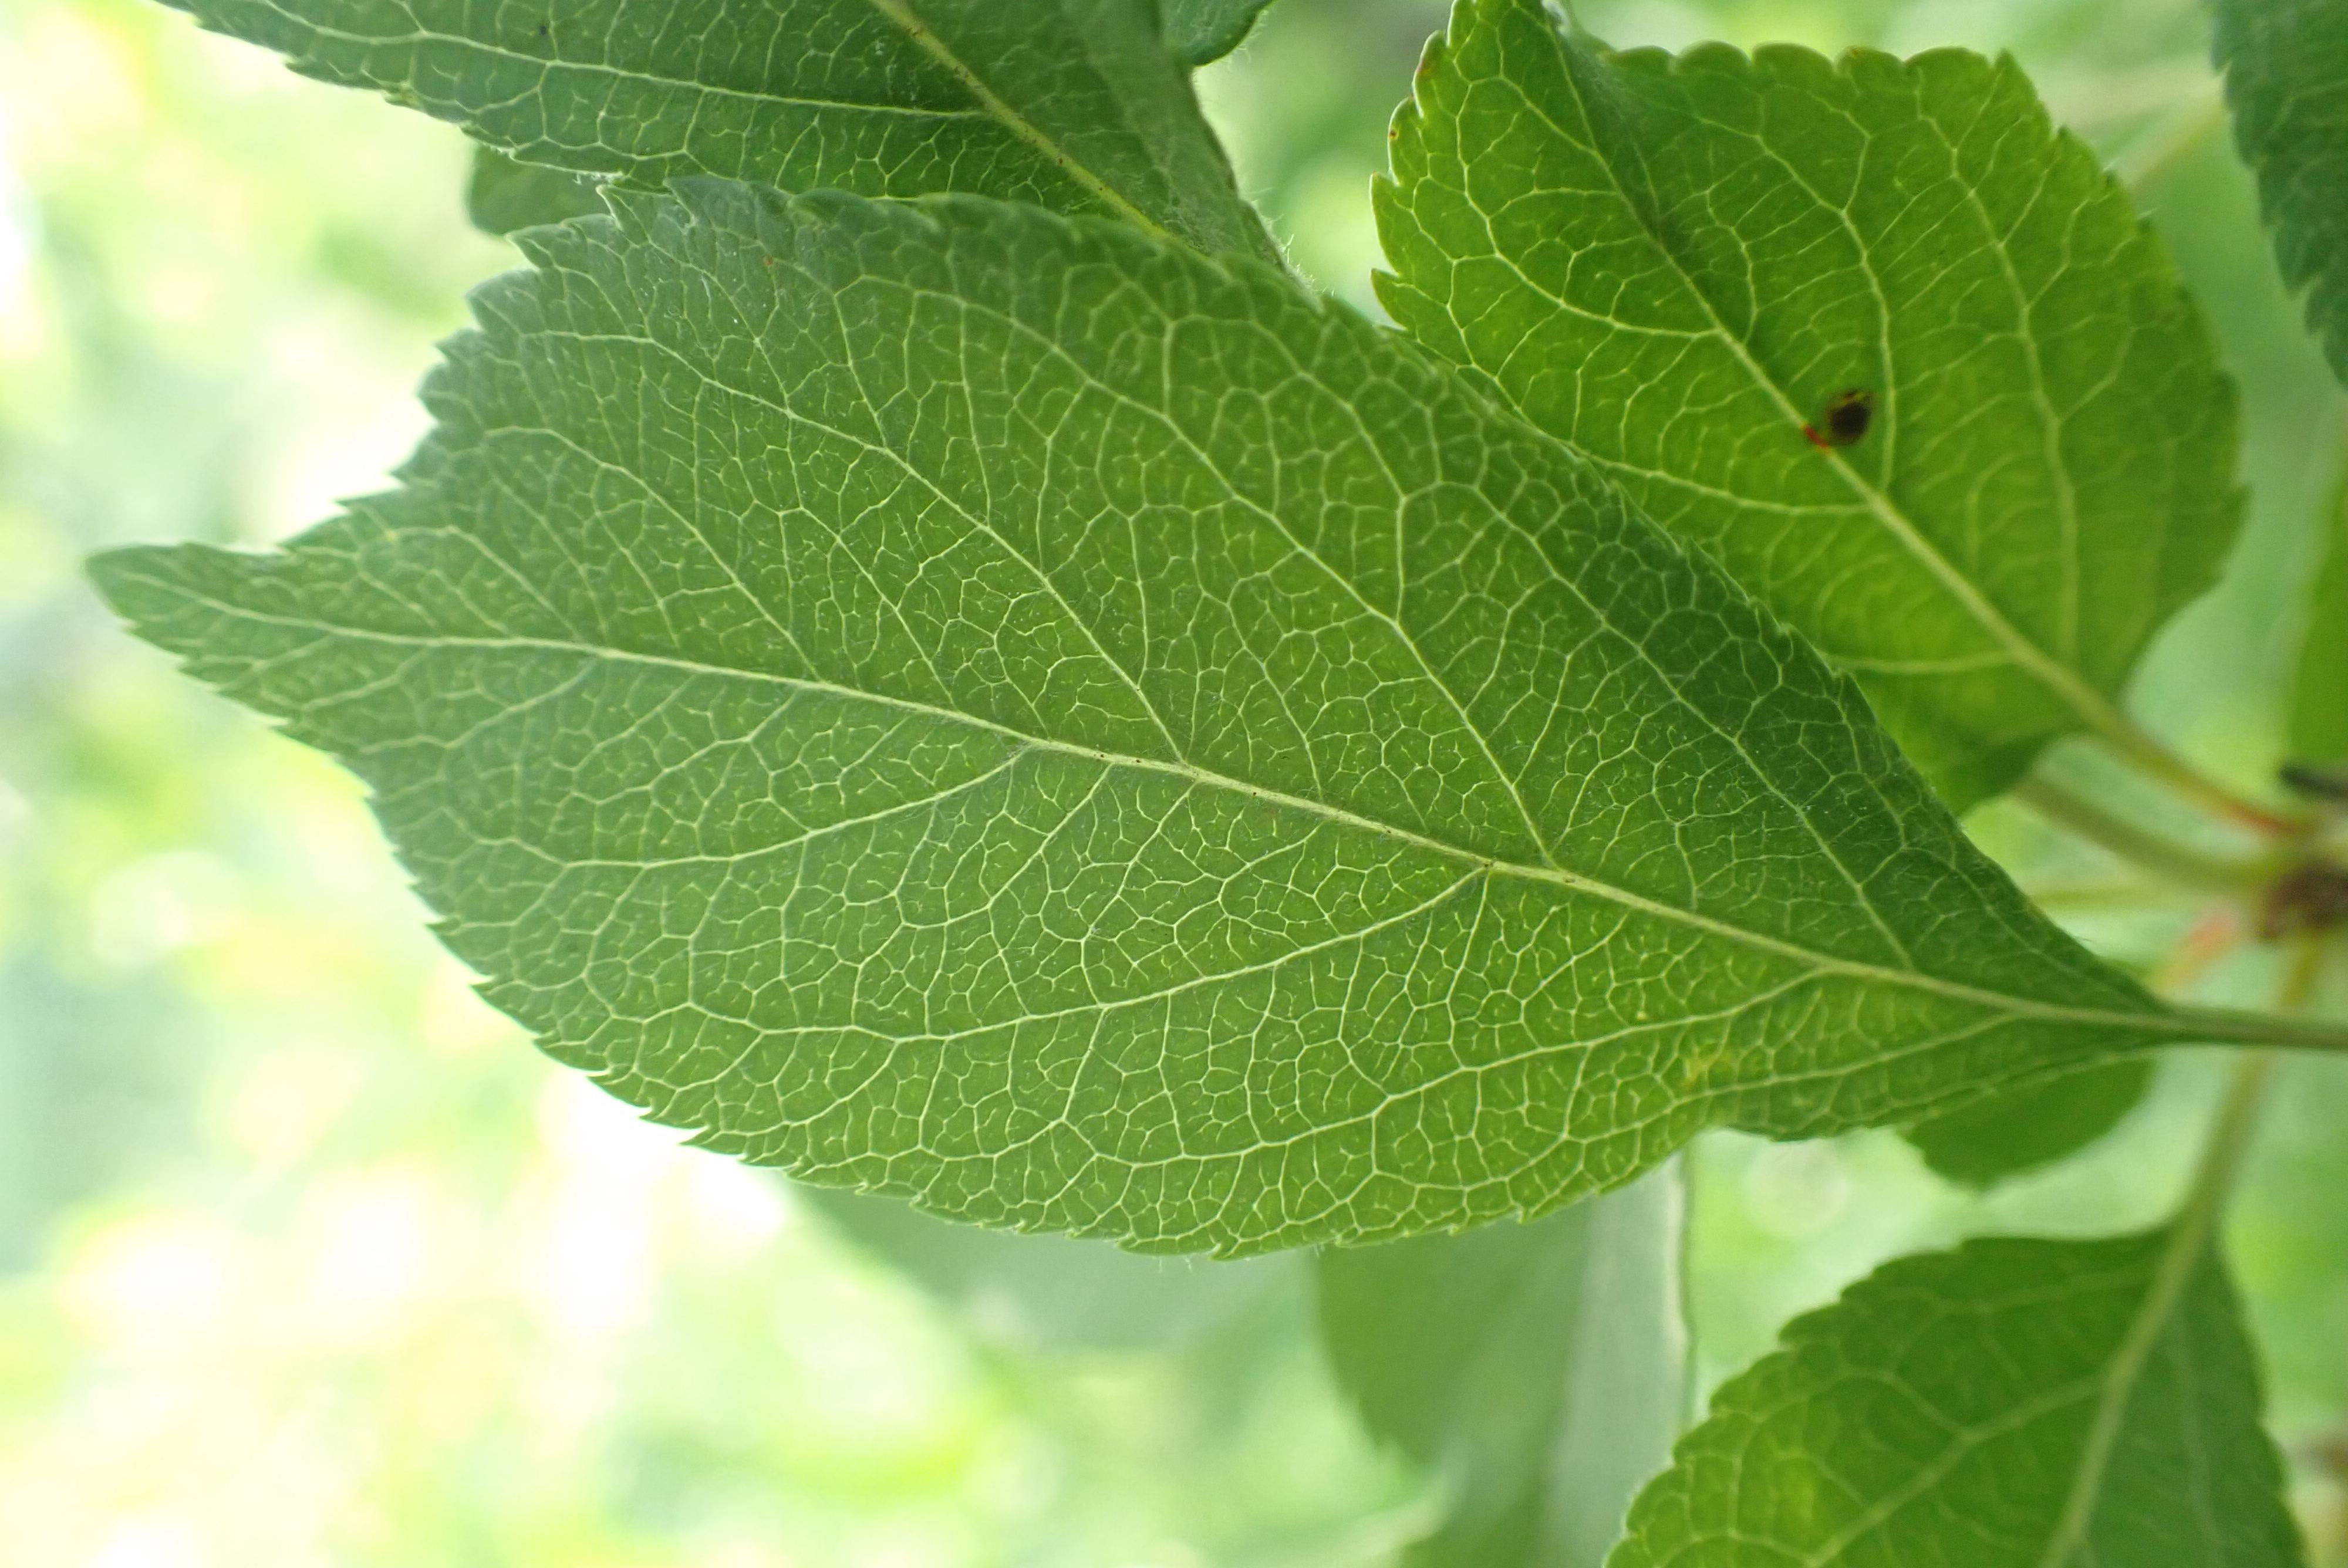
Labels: healthy